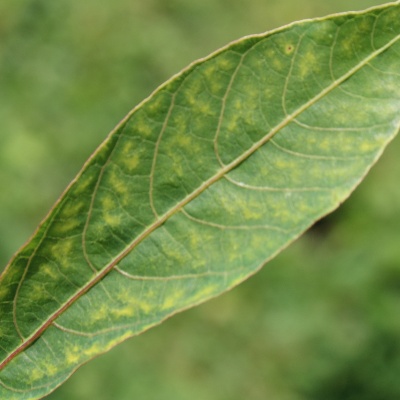
Crop: Cassava
Condition: mosaic